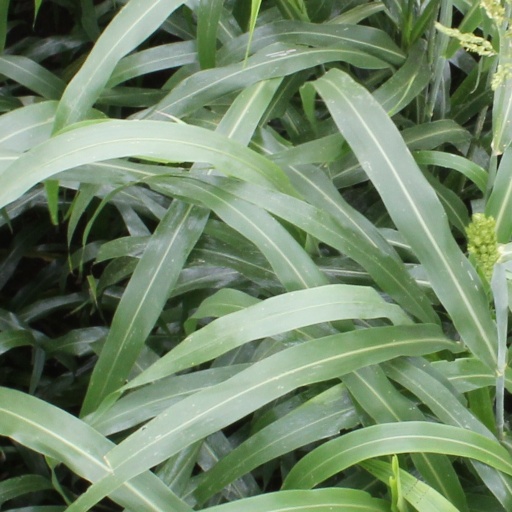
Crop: sorghum